EBS d.a.c.

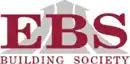
EBS Logo 1991-2011

In 2003, the EBS building society promoted a controversial product which involved parents remortgaging the family home to help their children buy a property. Called FamilyFirst, the product was aimed at first-time buyers and enabled parents to help raise the deposit on a starter home by taking out a loan with no repayments due for three years. After this period the parent takes on the repayments or the child can decide to pay off the parents' loan. The product drew extensive criticism when EBS promoted it in adverts in 2003. Critics charged that the product was a form of emotional blackmail and that parents were being forced into debt to fund their children's lifestyle.